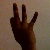
The image shows a hand gesture representing the number 9 in Indian Sign Language.